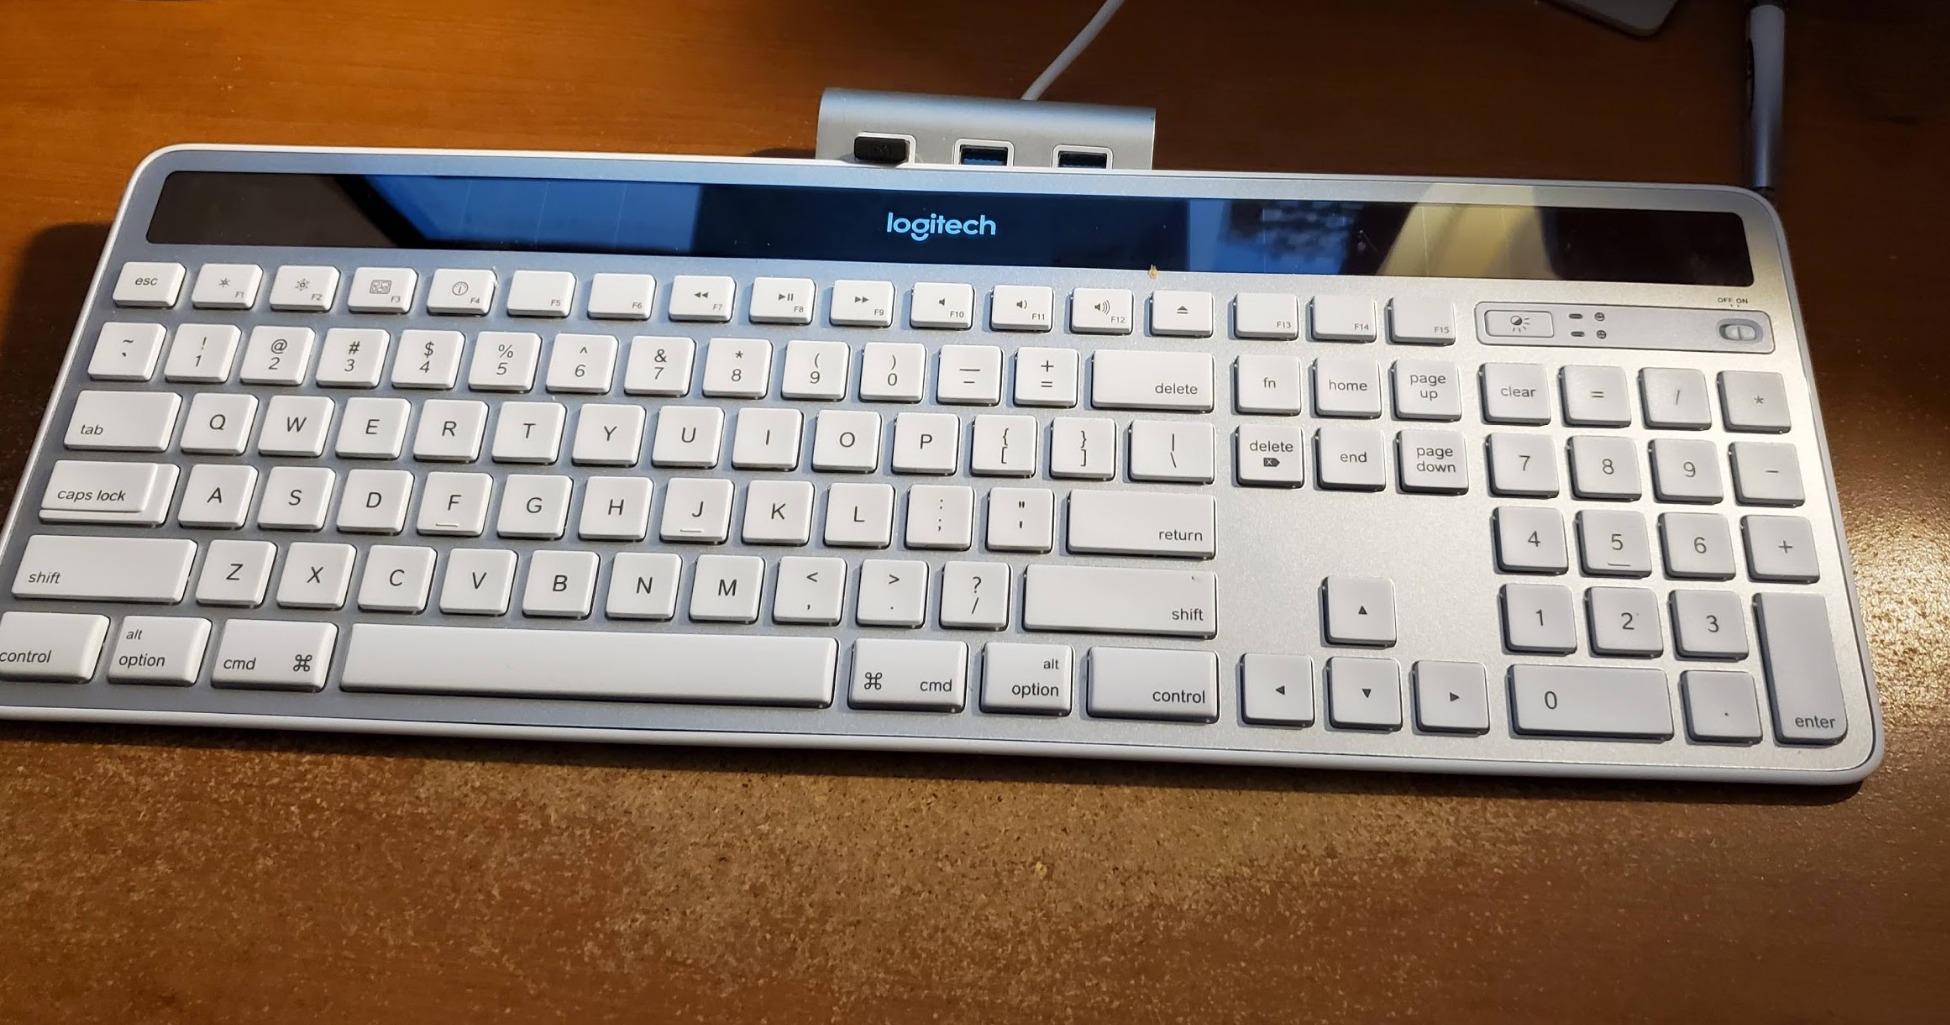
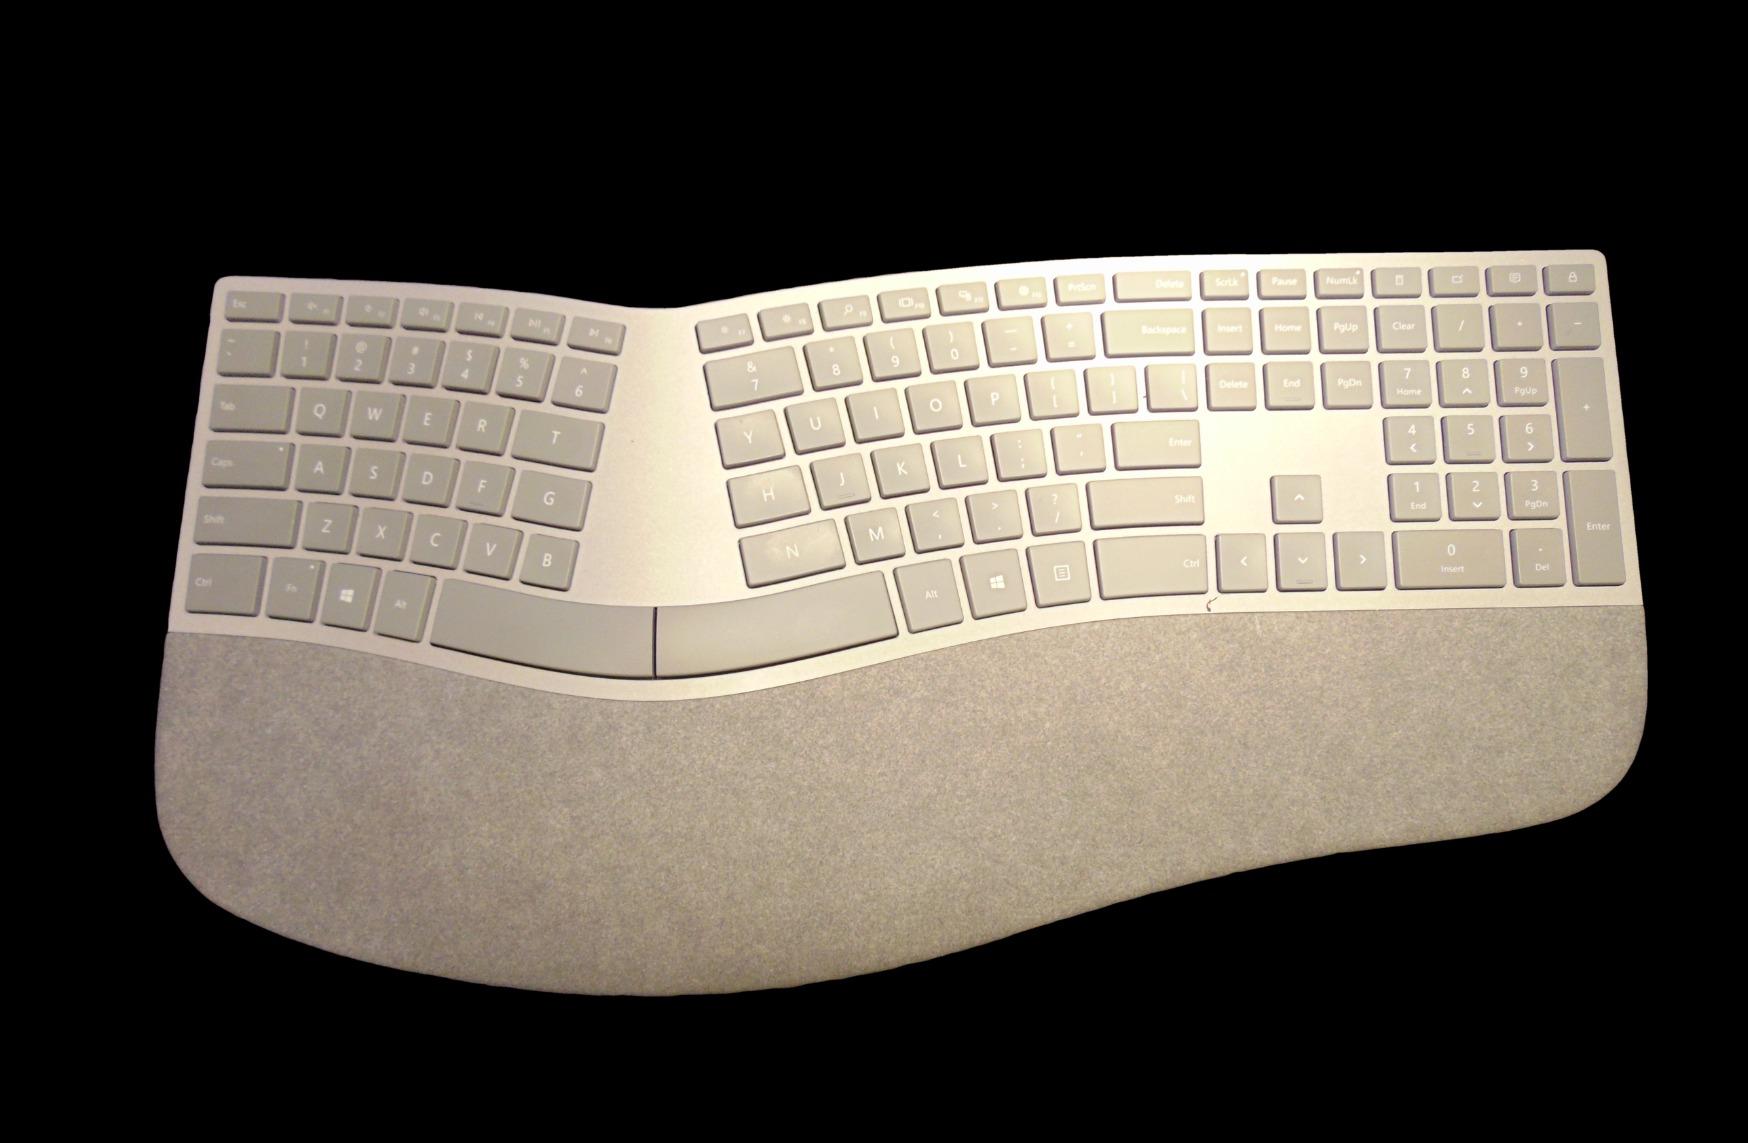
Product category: keyboard
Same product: no